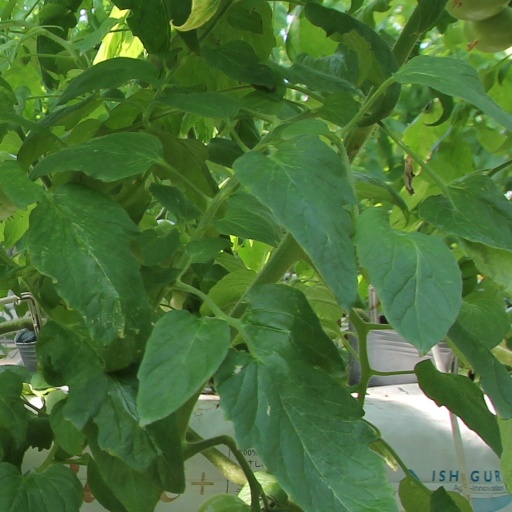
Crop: tomato